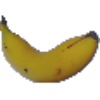
Label: Banana 1